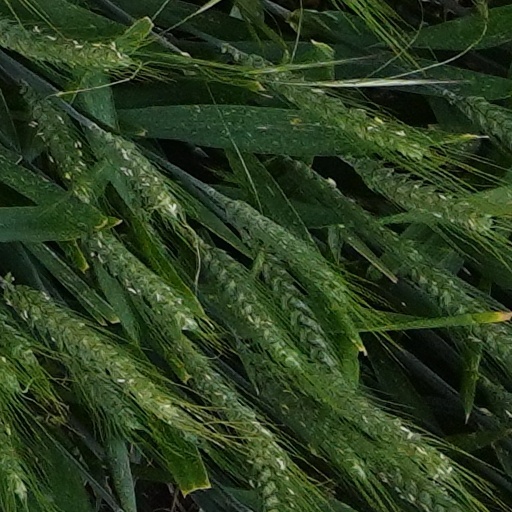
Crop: wheat